Armand Traoré

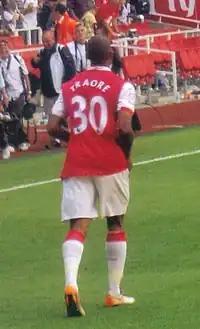
Traoré playing for Arsenal in 2008.

Born in Châtenay-Malabry, France, son of Isabelle and Abdoulaye Traoré, Armand Traoré started out his football youth career at Suresnes, at Racing Paris and Monaco. Traoré joined Arsenal on 1 August 2005. Although mainly a reserve team member, making six appearances in the FA Premier Reserve League in 2005–06, he played in Dennis Bergkamp's testimonial against Ajax in the first game at Emirates Stadium in July 2006.